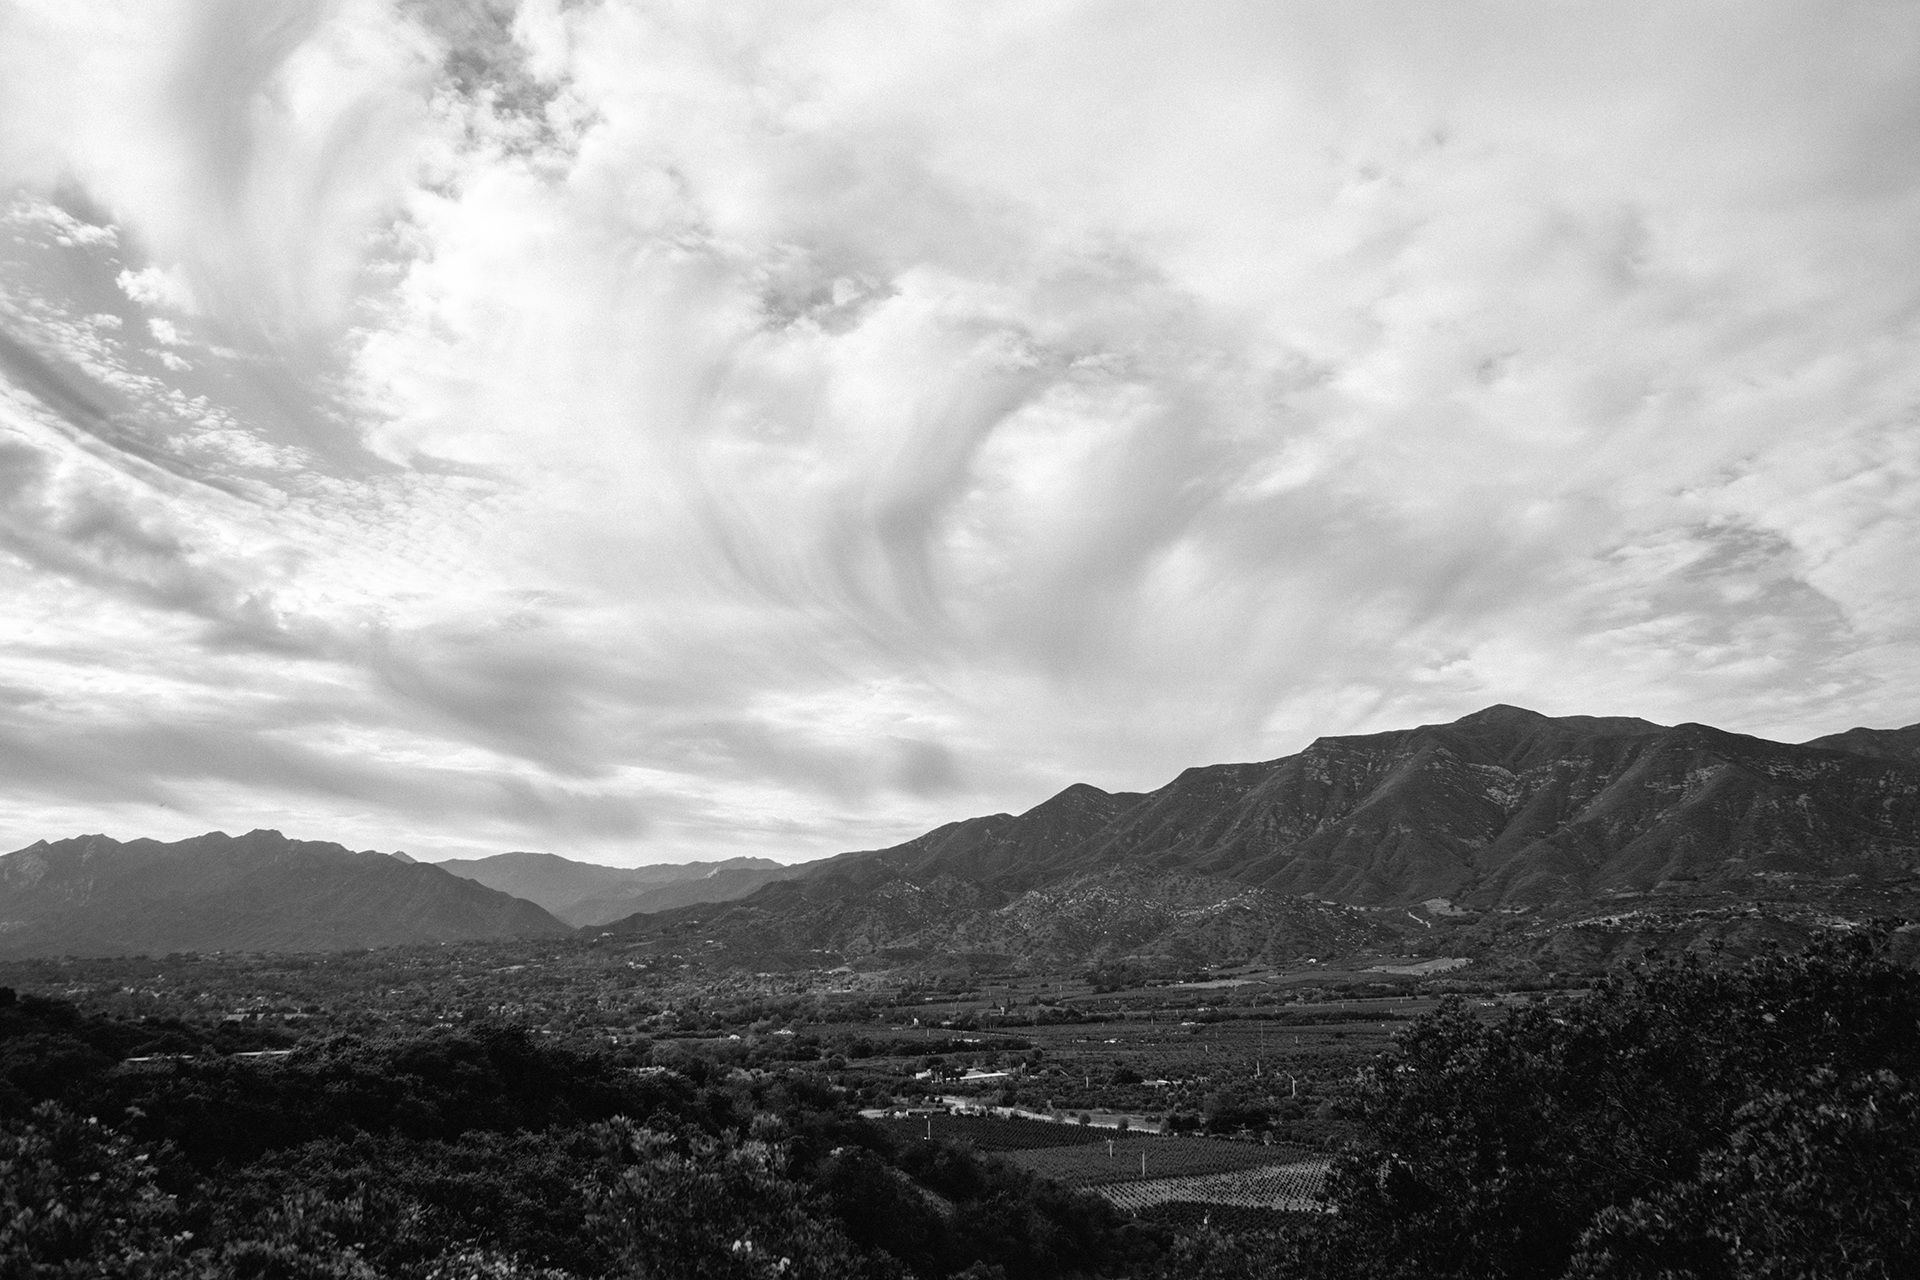
landscape, nature, outdoor, horizon, mountain, snow, cloud, black and white, sky, photography, countryside, hill, view, mountain range, scenic, weather, monochrome, clouds, meteorological phenomenon, monochrome photography, atmospheric phenomenon, mountainous landforms